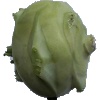
Label: kohlrabi